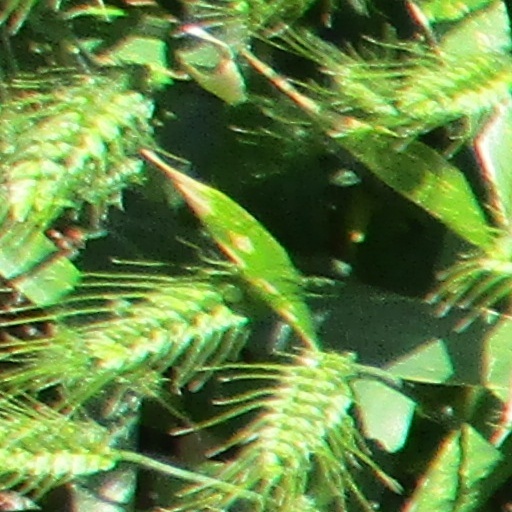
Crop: wheat